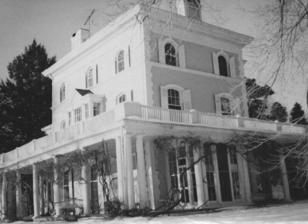
Building: Fair Lawn (Cold Spring, New York)
Country: United States of America
Year built: 1860
Historic house in New York, United States United States historic place Fair Lawn U.S. National Register of Historic Places West elevation, 1982 Location Cold Spring , NY Coordinates 41°24′58″N 73°56′38″W / 41.41611°N 73.94389°W / 41.41611; -73.94389 Built 1860 Architect Thomas Prichard Rossiter Architectural style Italianate MPS Hudson Highlands MRA NRHP reference No. 82001240 Added to NRHP November 23, 1982 Fair Lawn is a house located off NY 9D just south of Cold Spring , New York, United States. It was designed by the painter Thomas Prichard Rossiter , who moved into it for the last decade of his life. Subsequent owners modified the house slightly. In 1982, it was listed on the National Register of Historic Places . Building Fair Lawn is located along a private driveway that begins just opposite Plumbush , the home of cannonmaker Robert Parrott , which was a bed and breakfast until its conversion into a private school in 2013. It is surrounded by trees on three sides, and overlooks Foundry Cove on the Hudson River to the east, with views of Storm King Mountain and the Hudson Highlands beyond. The house itself is three stories high, three bays by three, with a flat roof and dentilled Greek cornice . It is faced in painted brick with stone quoins . There is a brick and shingle hipped-roofed north wing with another flat-roofed section extending from its own north, and an enclosed porch on its west with Tuscan columns. A wraparound porch surrounds the other three elevations, with a porte-cochere at the bottom of a three-story projecting bay on the east (front) facade . History Rossiter designed the house and moved in during 1860, when it was completed. After his death in 1871 a new owner, Chalmers Dale, added the wings and upper cornice. There have not been any significant modifications since then. References ^ a b c d Barry, Elise (April 29, 1982). "National Register of Historic Places nomination, Fair Lawn" . New York State Office of Parks, Recreation and Historic Preservation . ^ Armstrong, Liz Schevtchuk. "Manitou Properties Seeks to Turn Plumbush Restaurant into Pre-K to Grade 6 School" . Highland's Current . v t e U.S. National Register of Historic Places in New York Topics Contributing property Keeper of the Register Historic district History of the National Register of Historic Places National Park Service Property types Lists by county Albany Allegany Bronx Broome Cattaraugus Cayuga Chautauqua Chemung Chenango Clinton Columbia Cortland Delaware Dutchess Erie Essex Franklin Fulton Genesee Greene Hamilton Herkimer Jefferson Kings (Brooklyn) Lewis Livingston Madison Monroe Montgomery Nassau New York (Manhattan) Niagara Oneida Onondaga Ontario Orange Orleans Oswego Otsego Putnam Queens Rensselaer Richmond (Staten Island) Rockland Saratoga Schenectady Schoharie Schuyler Seneca St. Lawrence Steuben Suffolk Sullivan Tioga Tompkins Ulster Warren Washington Wayne Westchester Northern Southern Wyoming Yates Lists by city Albany Buffalo New Rochelle New York City Bronx Brooklyn Queens Staten Island Manhattan Below 14th St. 14th–59th St. 59th–110th St. Above 110th St. Minor islands Niagara Falls Peekskill Poughkeepsie Rhinebeck Rochester Syracuse Yonkers Other lists Bridges and tunnels National Historic Landmarks New York City Outside New York City Category List National Register of Historic Places Portal